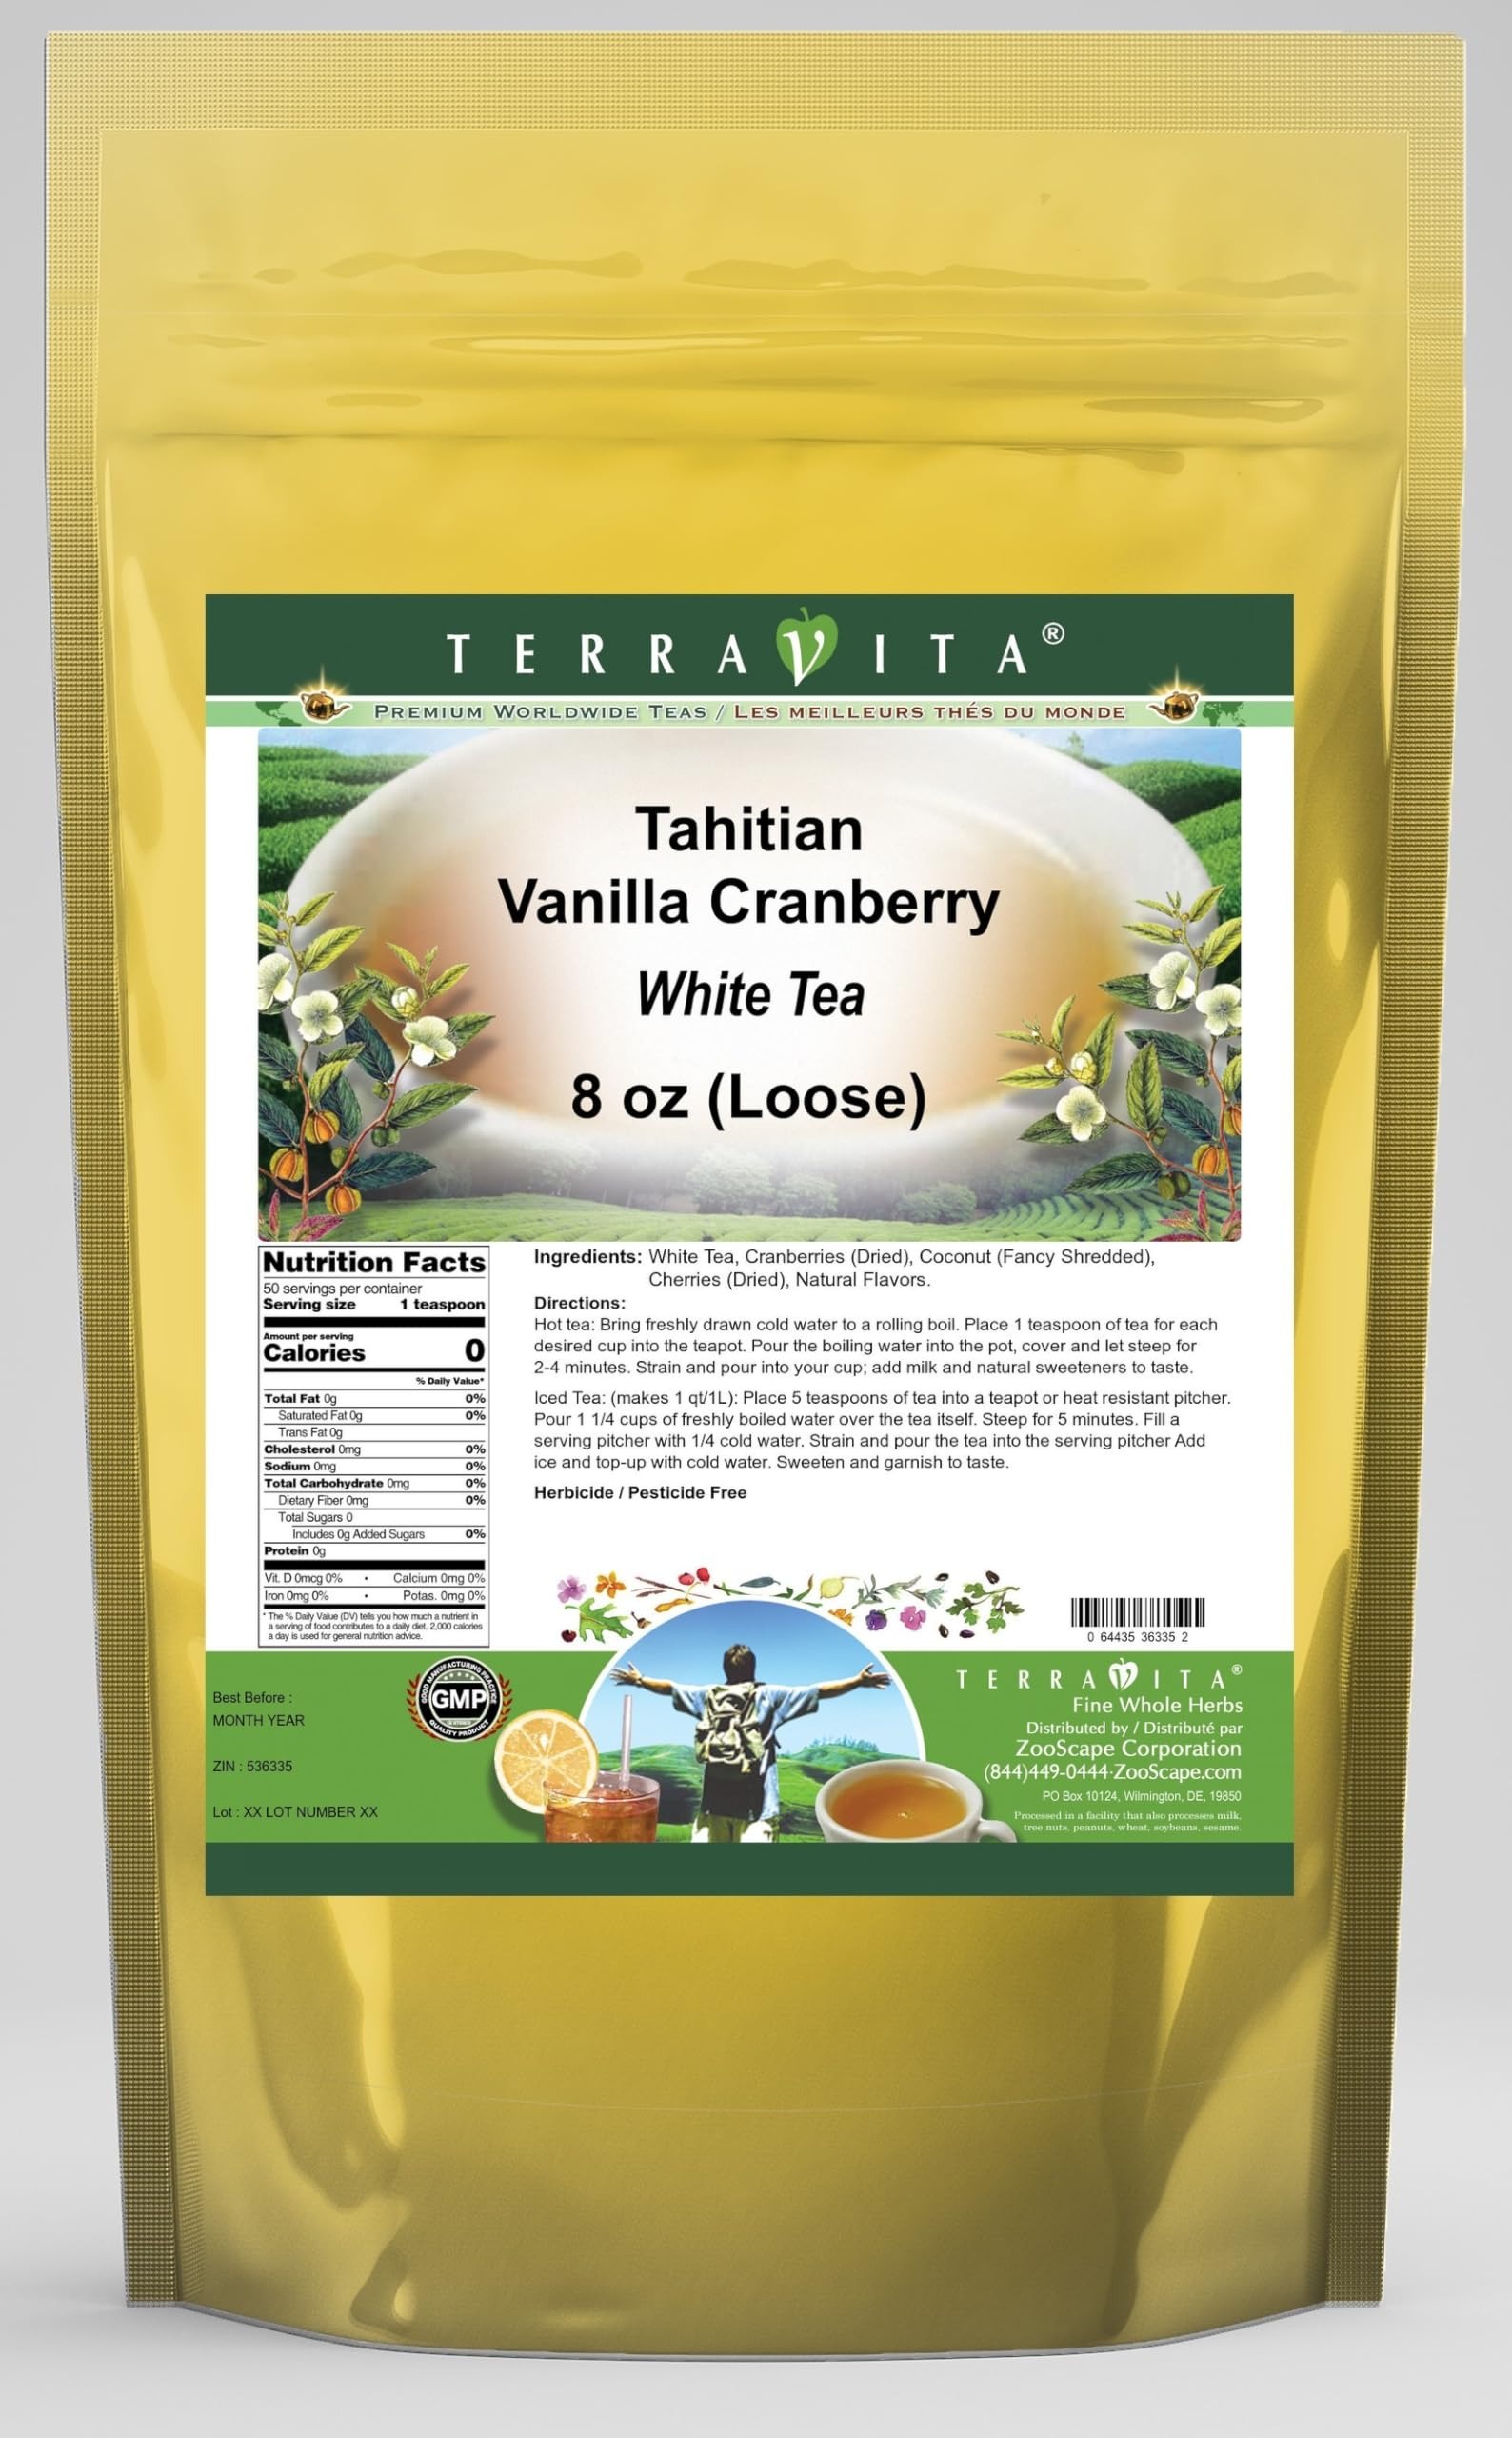
Item Name: Tahitian Vanilla Cranberry White Tea (Loose) (8 oz, ZIN: 536335)
Bullet Point 1: Our Tahitian Vanilla Cranberry White Tea is a mouth-watering flavored White tea with Cranberries, Coconut and Cherries that you can enjoy all year round! The aroma and Tahitian Vanilla Cranberry flavor is a delight! - Ingredients: White tea, Cranberries, Coconut, Cherries and Natural Tahitian Vanilla Cranberry Flavor.
Bullet Point 2: No fillers.
Bullet Point 3: Manufacturer: TerraVita
Bullet Point 4: Size: 8 oz
Bullet Point 5: Loose Leaf White Tea - Packed in a convenient upright pouch!
Product Description: Our Tahitian Vanilla Cranberry White Tea is a mouth-watering flavored White tea with Cranberries, Coconut and Cherries that you can enjoy all year round! The aroma and Tahitian Vanilla Cranberry flavor is a delight! - Ingredients: White tea, Cranberries, Coconut, Cherries and Natural Tahitian Vanilla Cranberry Flavor. - Hot tea brewing method: Bring freshly drawn cold water to a rolling boil. Place 1 teaspoon of tea for each desired cup into the teapot. Pour the boiling water into the pot, cover and let steep for 2-4 minutes. Strain and pour into your cup; add milk and natural sweeteners to taste. - Iced tea brewing method: (to make 1 liter/quart): Place 5 teaspoons of tea into a teapot or heat resistant pitcher. Pour 1 1/4 cups of freshly boiled water over the tea itself. Steep for 5 minutes. Fill a serving pitcher with 1/4 cold water. Strain and pour the tea into the serving pitcher Add ice and top-up with cold water. Sweeten and garnish to taste. - TerraVita is an exclusive line of premium-quality, natural source products that use only the finest, purest and most potent ingredients found around the world. TerraVita is hallmarked by the highest possible standards of purity, potency, stability and freshness. All of our products are prepared with the highest elements of quality control, from raw materials through the entire manufacturing process, up to and including the moment that the bottles or bags are sealed for freshness and shipped out to you. Our highest possible standards are certified by independent laboratories and backed by our personal guarantee. - TerraVita exists to meet and ensure your family's health and wellness without the harmful effects of chemicals and health products. We strive to make all of our products affordable and reliable and are constantly
Value: 8.0
Unit: Ounce

Price: 50.76